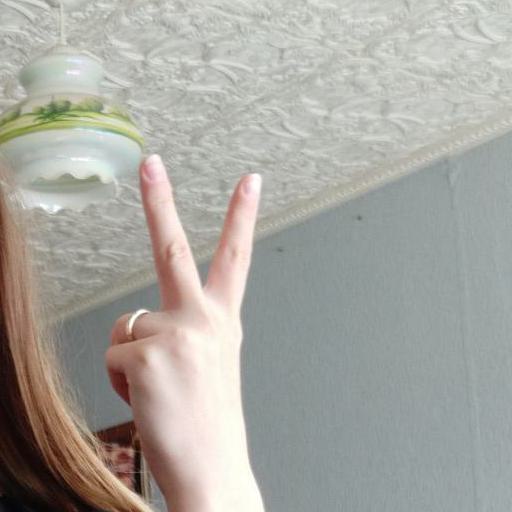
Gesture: peace_inverted